Marco Island Airways

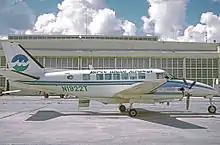
Beech 99A of Marco Island Airways at Opa Locka Airport Miami in 1973

The Marco Island Airways fleet initially consisted of six Martin 4-0-4 twin-engine pressurized piston-engine 44-seat airliners (shown in heading image), five examples being operated as at March 1985. Three of the smaller twin turboprop Beech 99 (N1921T, N1922T, N1923T) were included in the fleet in 1973. Four Piper PA-31 Navajo eight-seat airliner was also operated in the early 1980s.